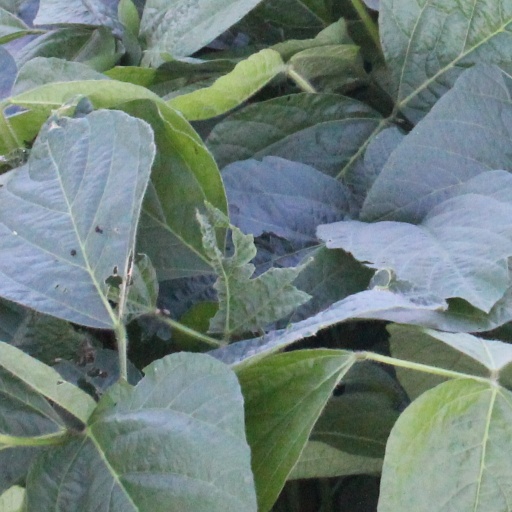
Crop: soybean